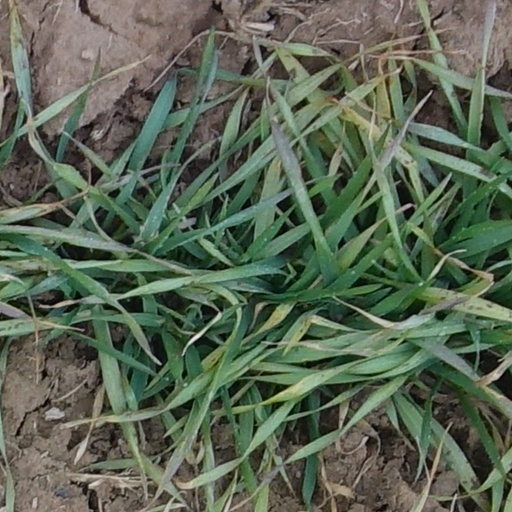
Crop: wheat